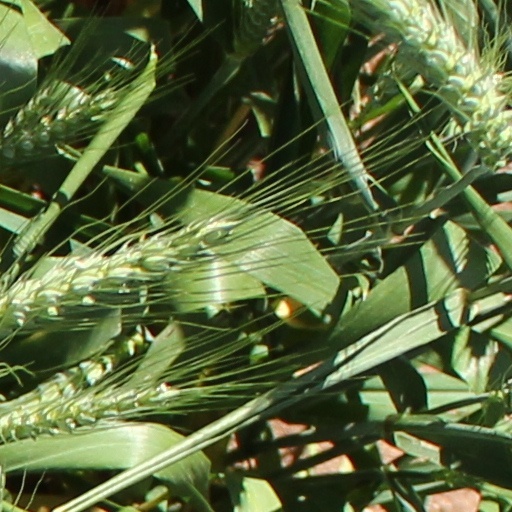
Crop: wheat